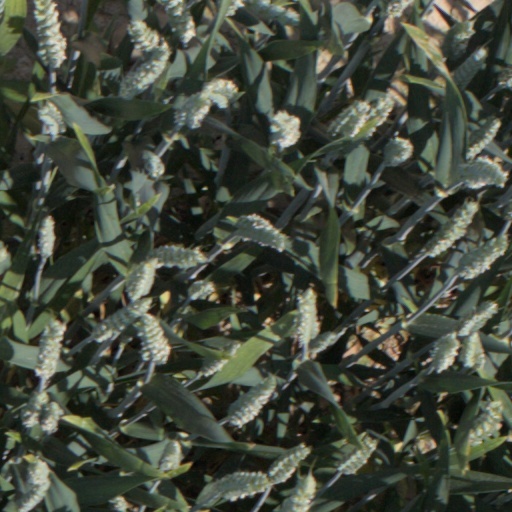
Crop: wheat